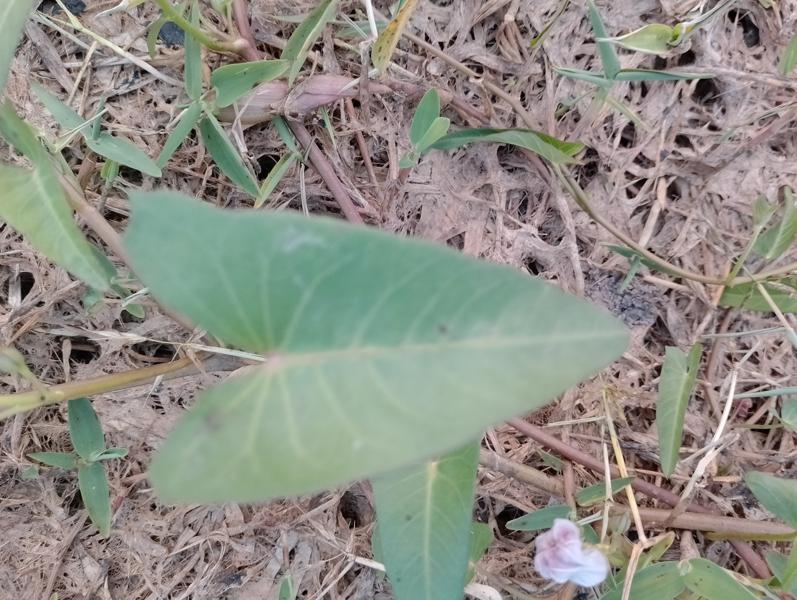
Weed species: Ipomoea aquatic